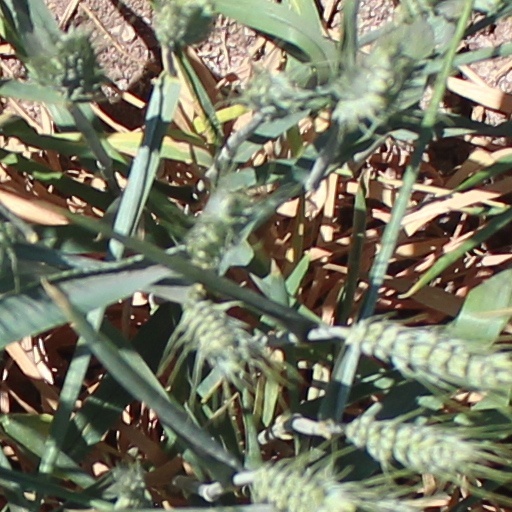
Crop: wheat